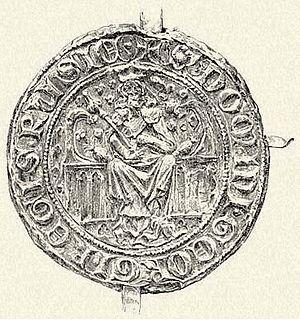
Georges II Boleslas Trojdenowicz, appelé aussi Georges II de Galicie-Volhynie ou Georges II de Halicz, de la dynastie des Piasts, est né en 1308 et décédé le 7 avril 1340. Il est le prince de la Rus' de Halych-Volodymyr.